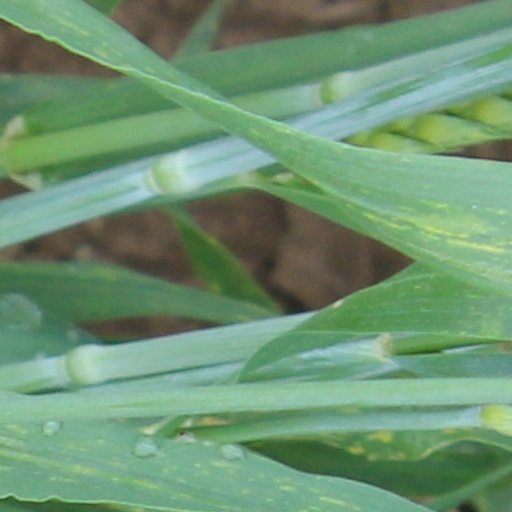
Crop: wheat